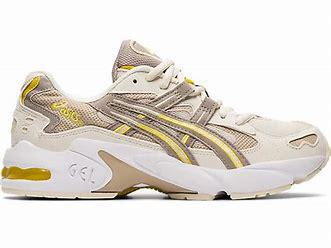
Brand: Asics
Model: Gel Kayano 5 OG